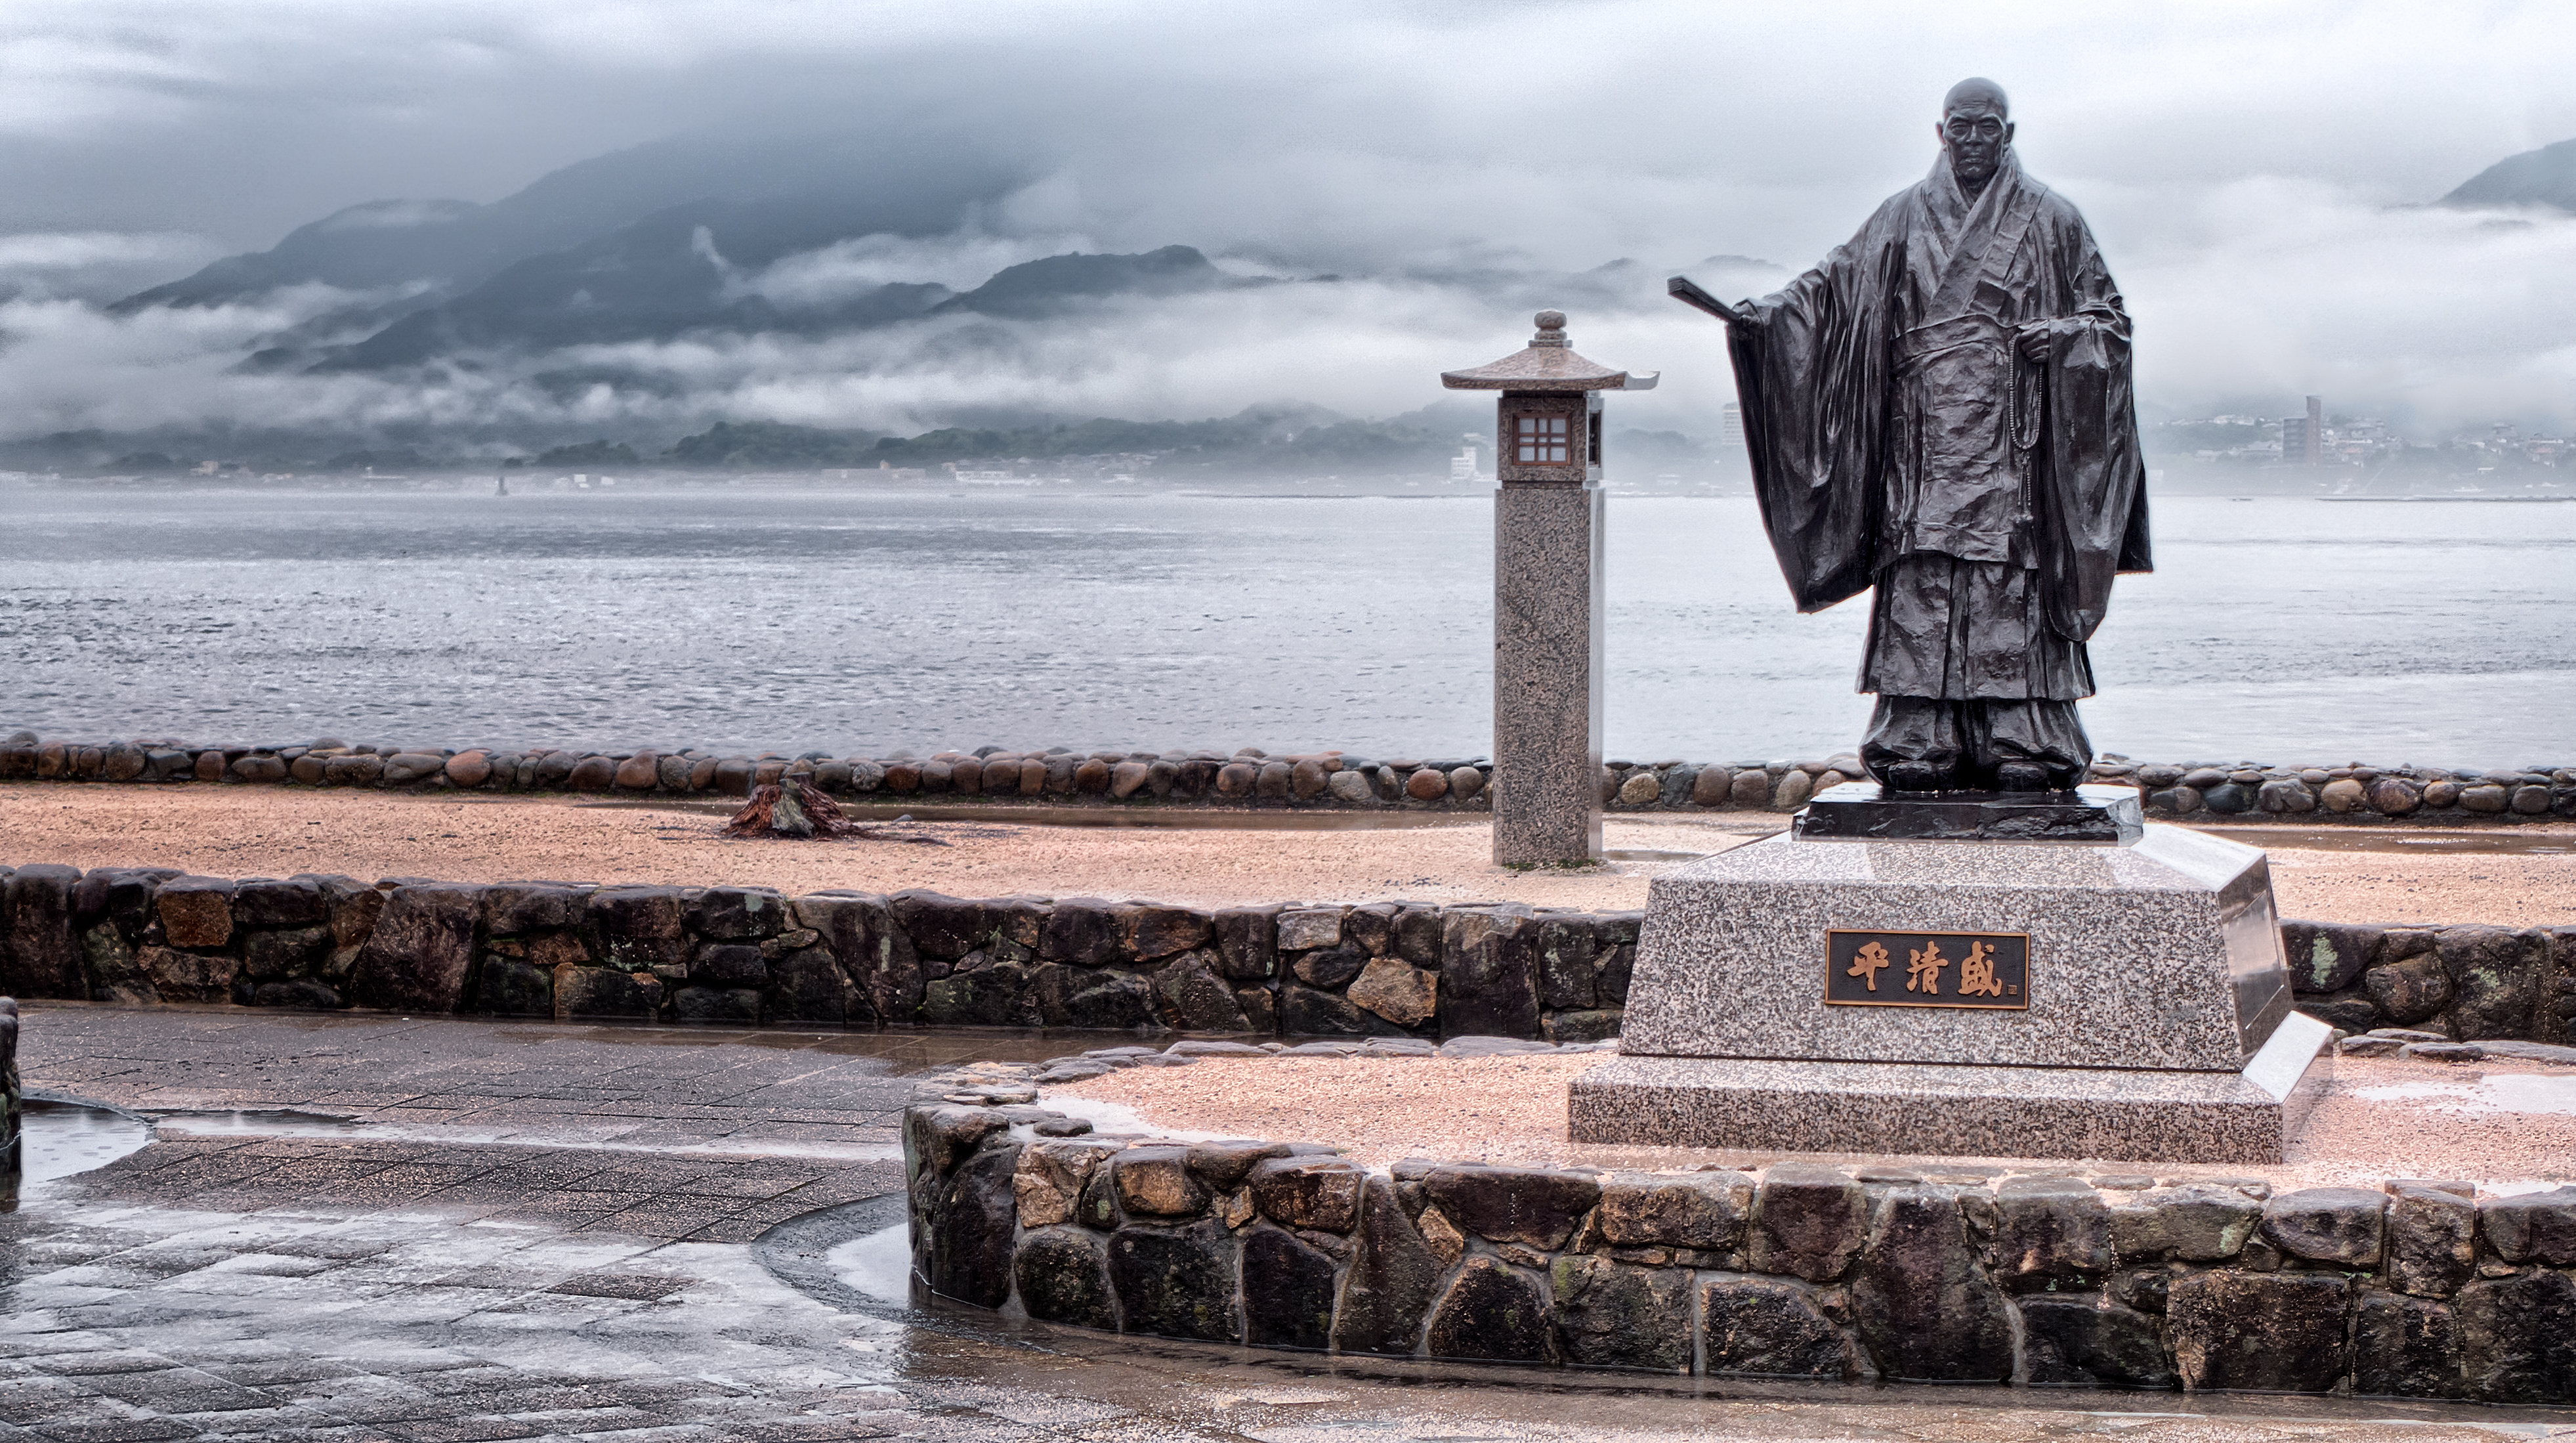
sea, coast, rock, monument, statue, island, japan, 2014, hdr, shrine, miyajima, itsukushima, sns, lumix, panasonic, dmc, lx7, panasoniclumixdmclx7, hiroshimaprefecture, hatsukaichi, breakwater